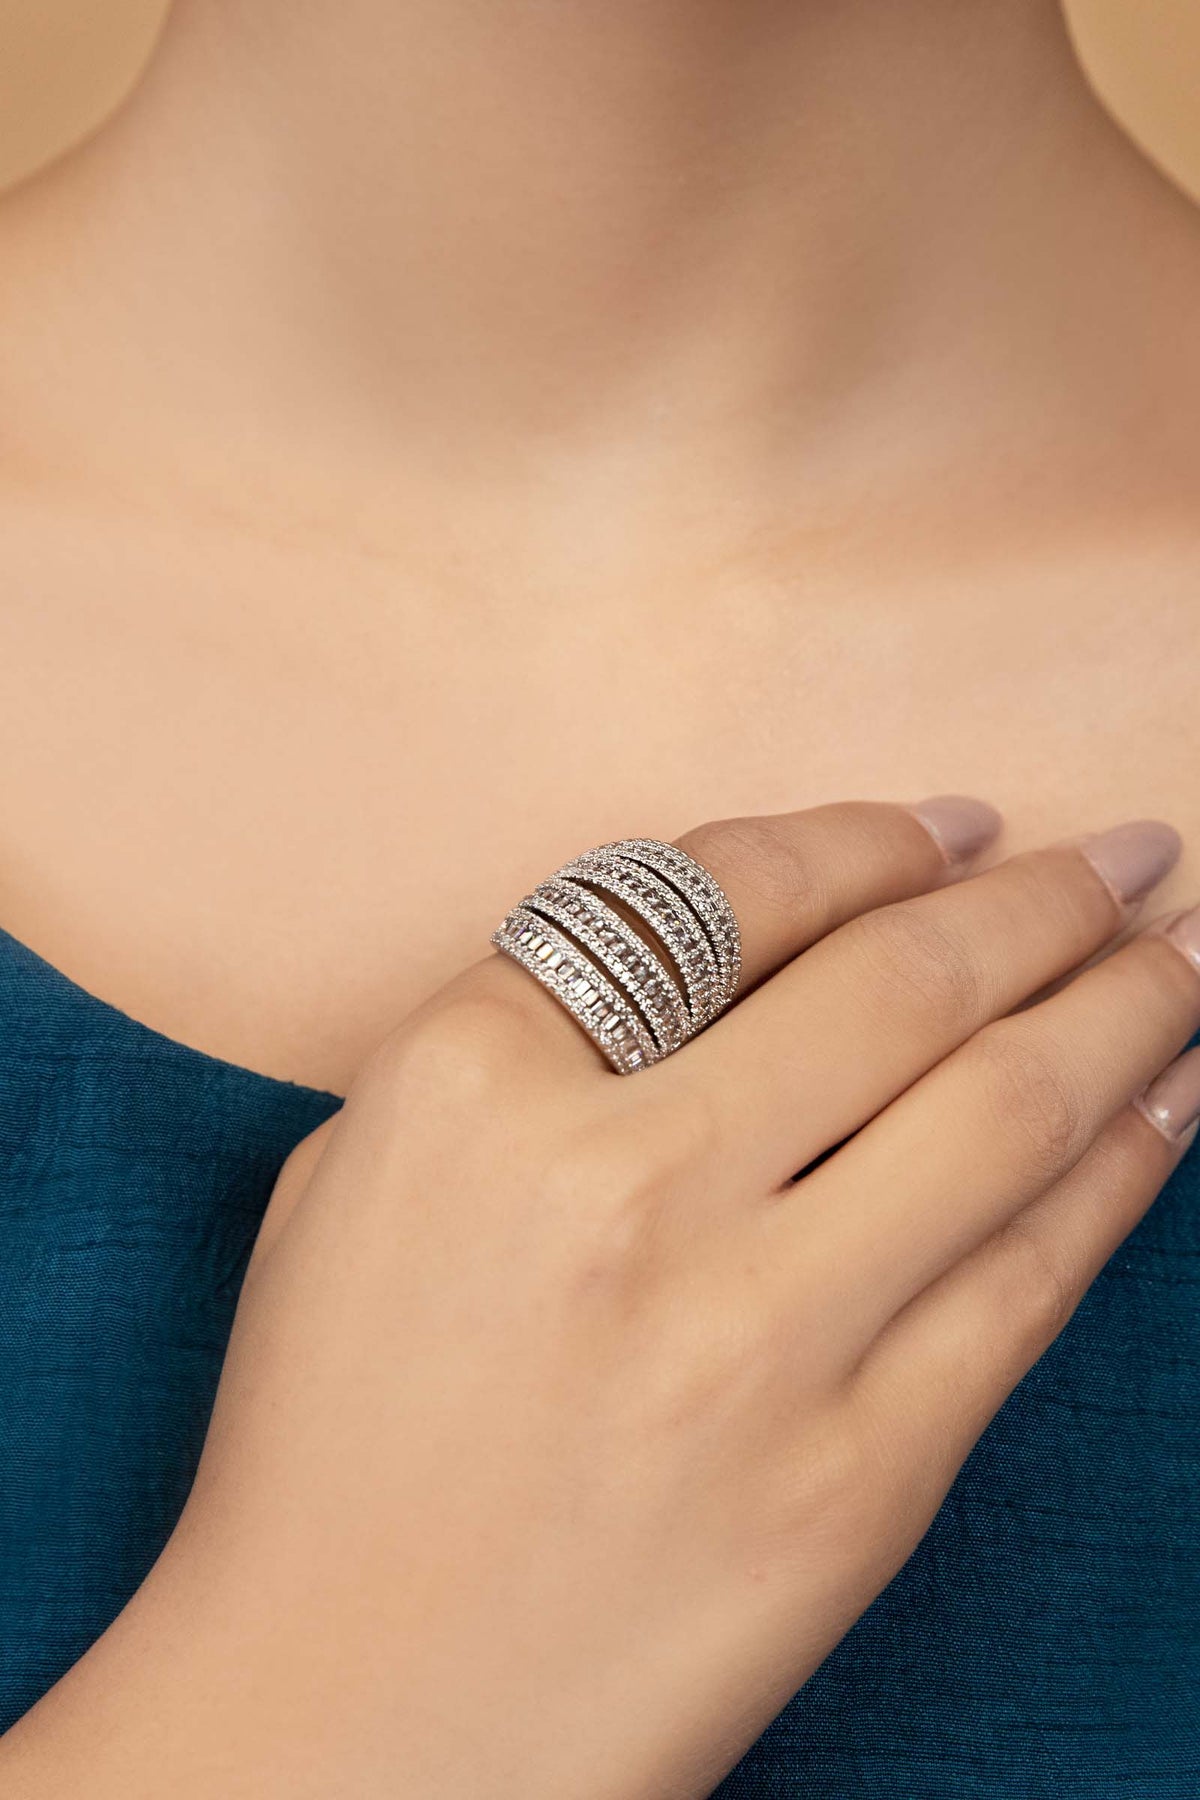
silver multi band ring